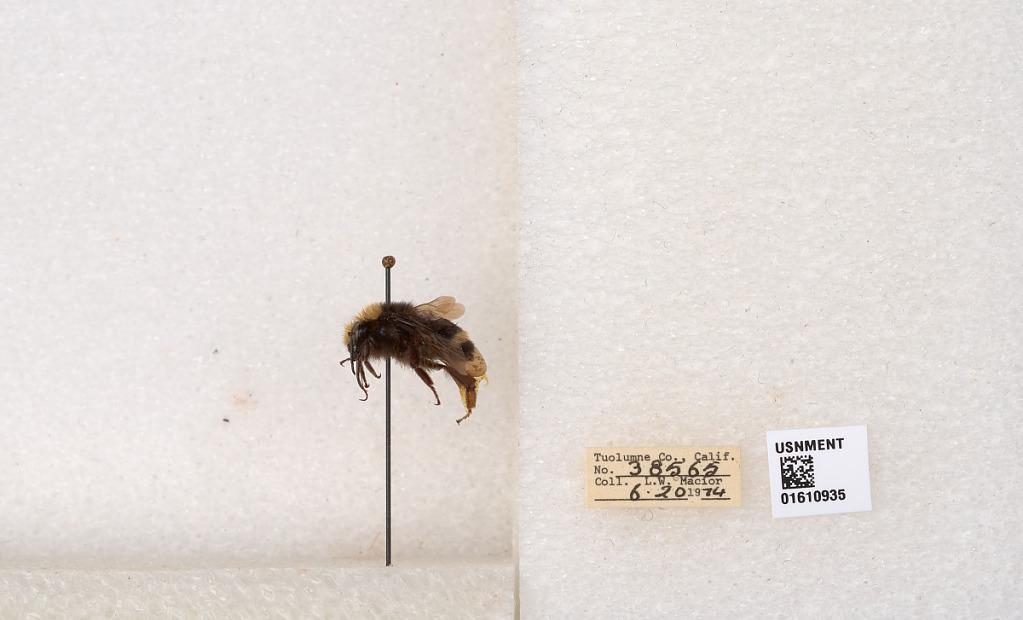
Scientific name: Bombus (Pyrobombus) vosnesenskii Radoszkowski
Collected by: L. Macior
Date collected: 1974-6-20
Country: United States
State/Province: California
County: Tuolumne
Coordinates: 37.9712, -120.228